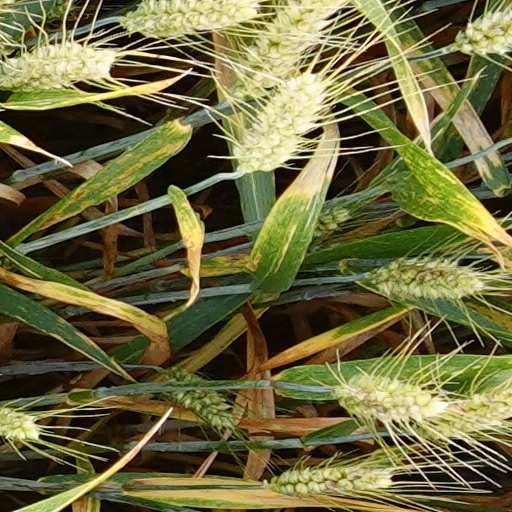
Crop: wheat